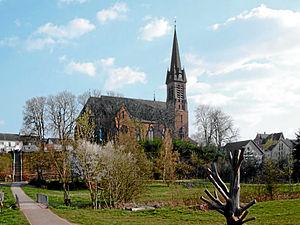
Otterbach est une municipalité et chef-lieu de la Verbandsgemeinde Otterbach, dans l'arrondissement de Kaiserslautern, en Rhénanie-Palatinat, dans l'ouest de l'Allemagne.